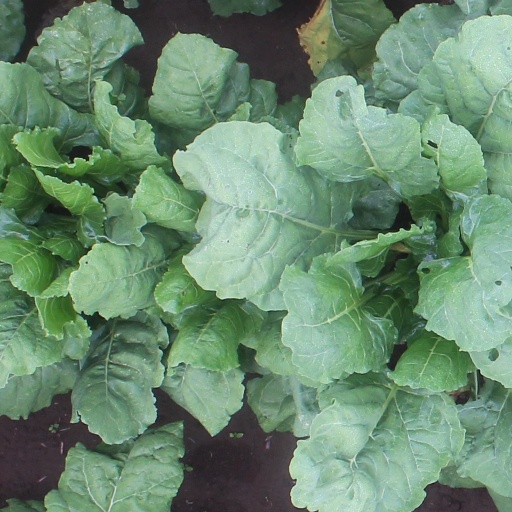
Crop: sugar beet